Monica Smit

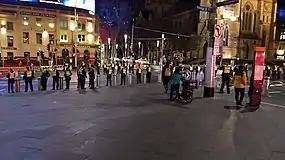
Police presence after an anti-lockdown protest in Melbourne in August 2021

Smit founded Reignite Democracy Australia (RDA) in mid-2020, a lobby group opposing the policies of the Victorian government and Victorian premier Daniel Andrews, particularly concerning COVID-19 lockdowns and restrictions. RDA used social media platforms to organise protests and encourage public dissent against government-imposed health measures. Smit gained significant attention in October 2020 when she drove a bus around Melbourne calling for the sacking of Daniel Andrews.